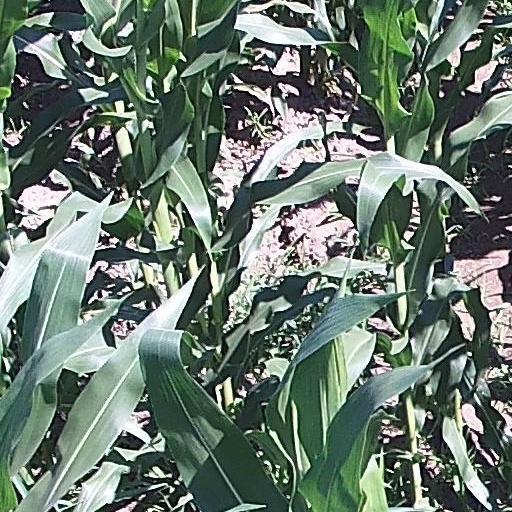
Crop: maize; corn